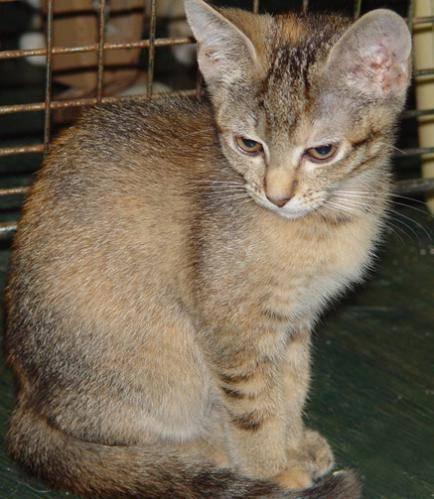
cat